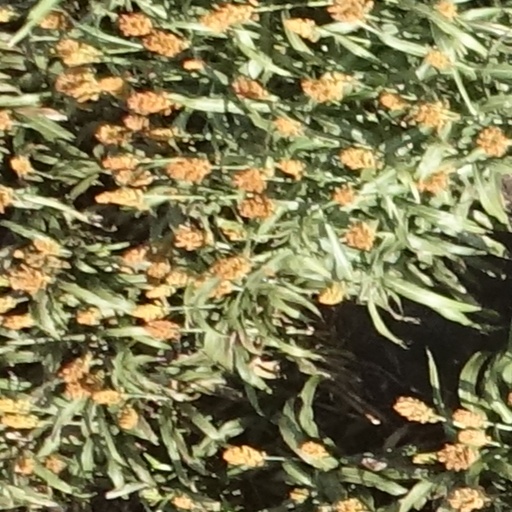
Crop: sorghum